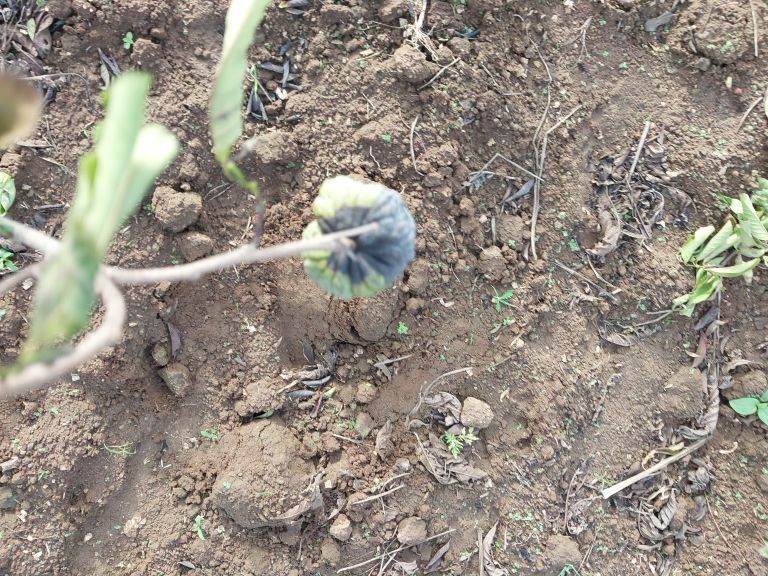
Disease label: Blank Canker